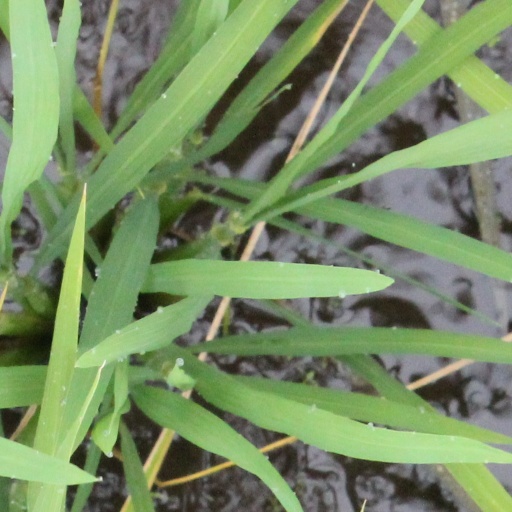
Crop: rice